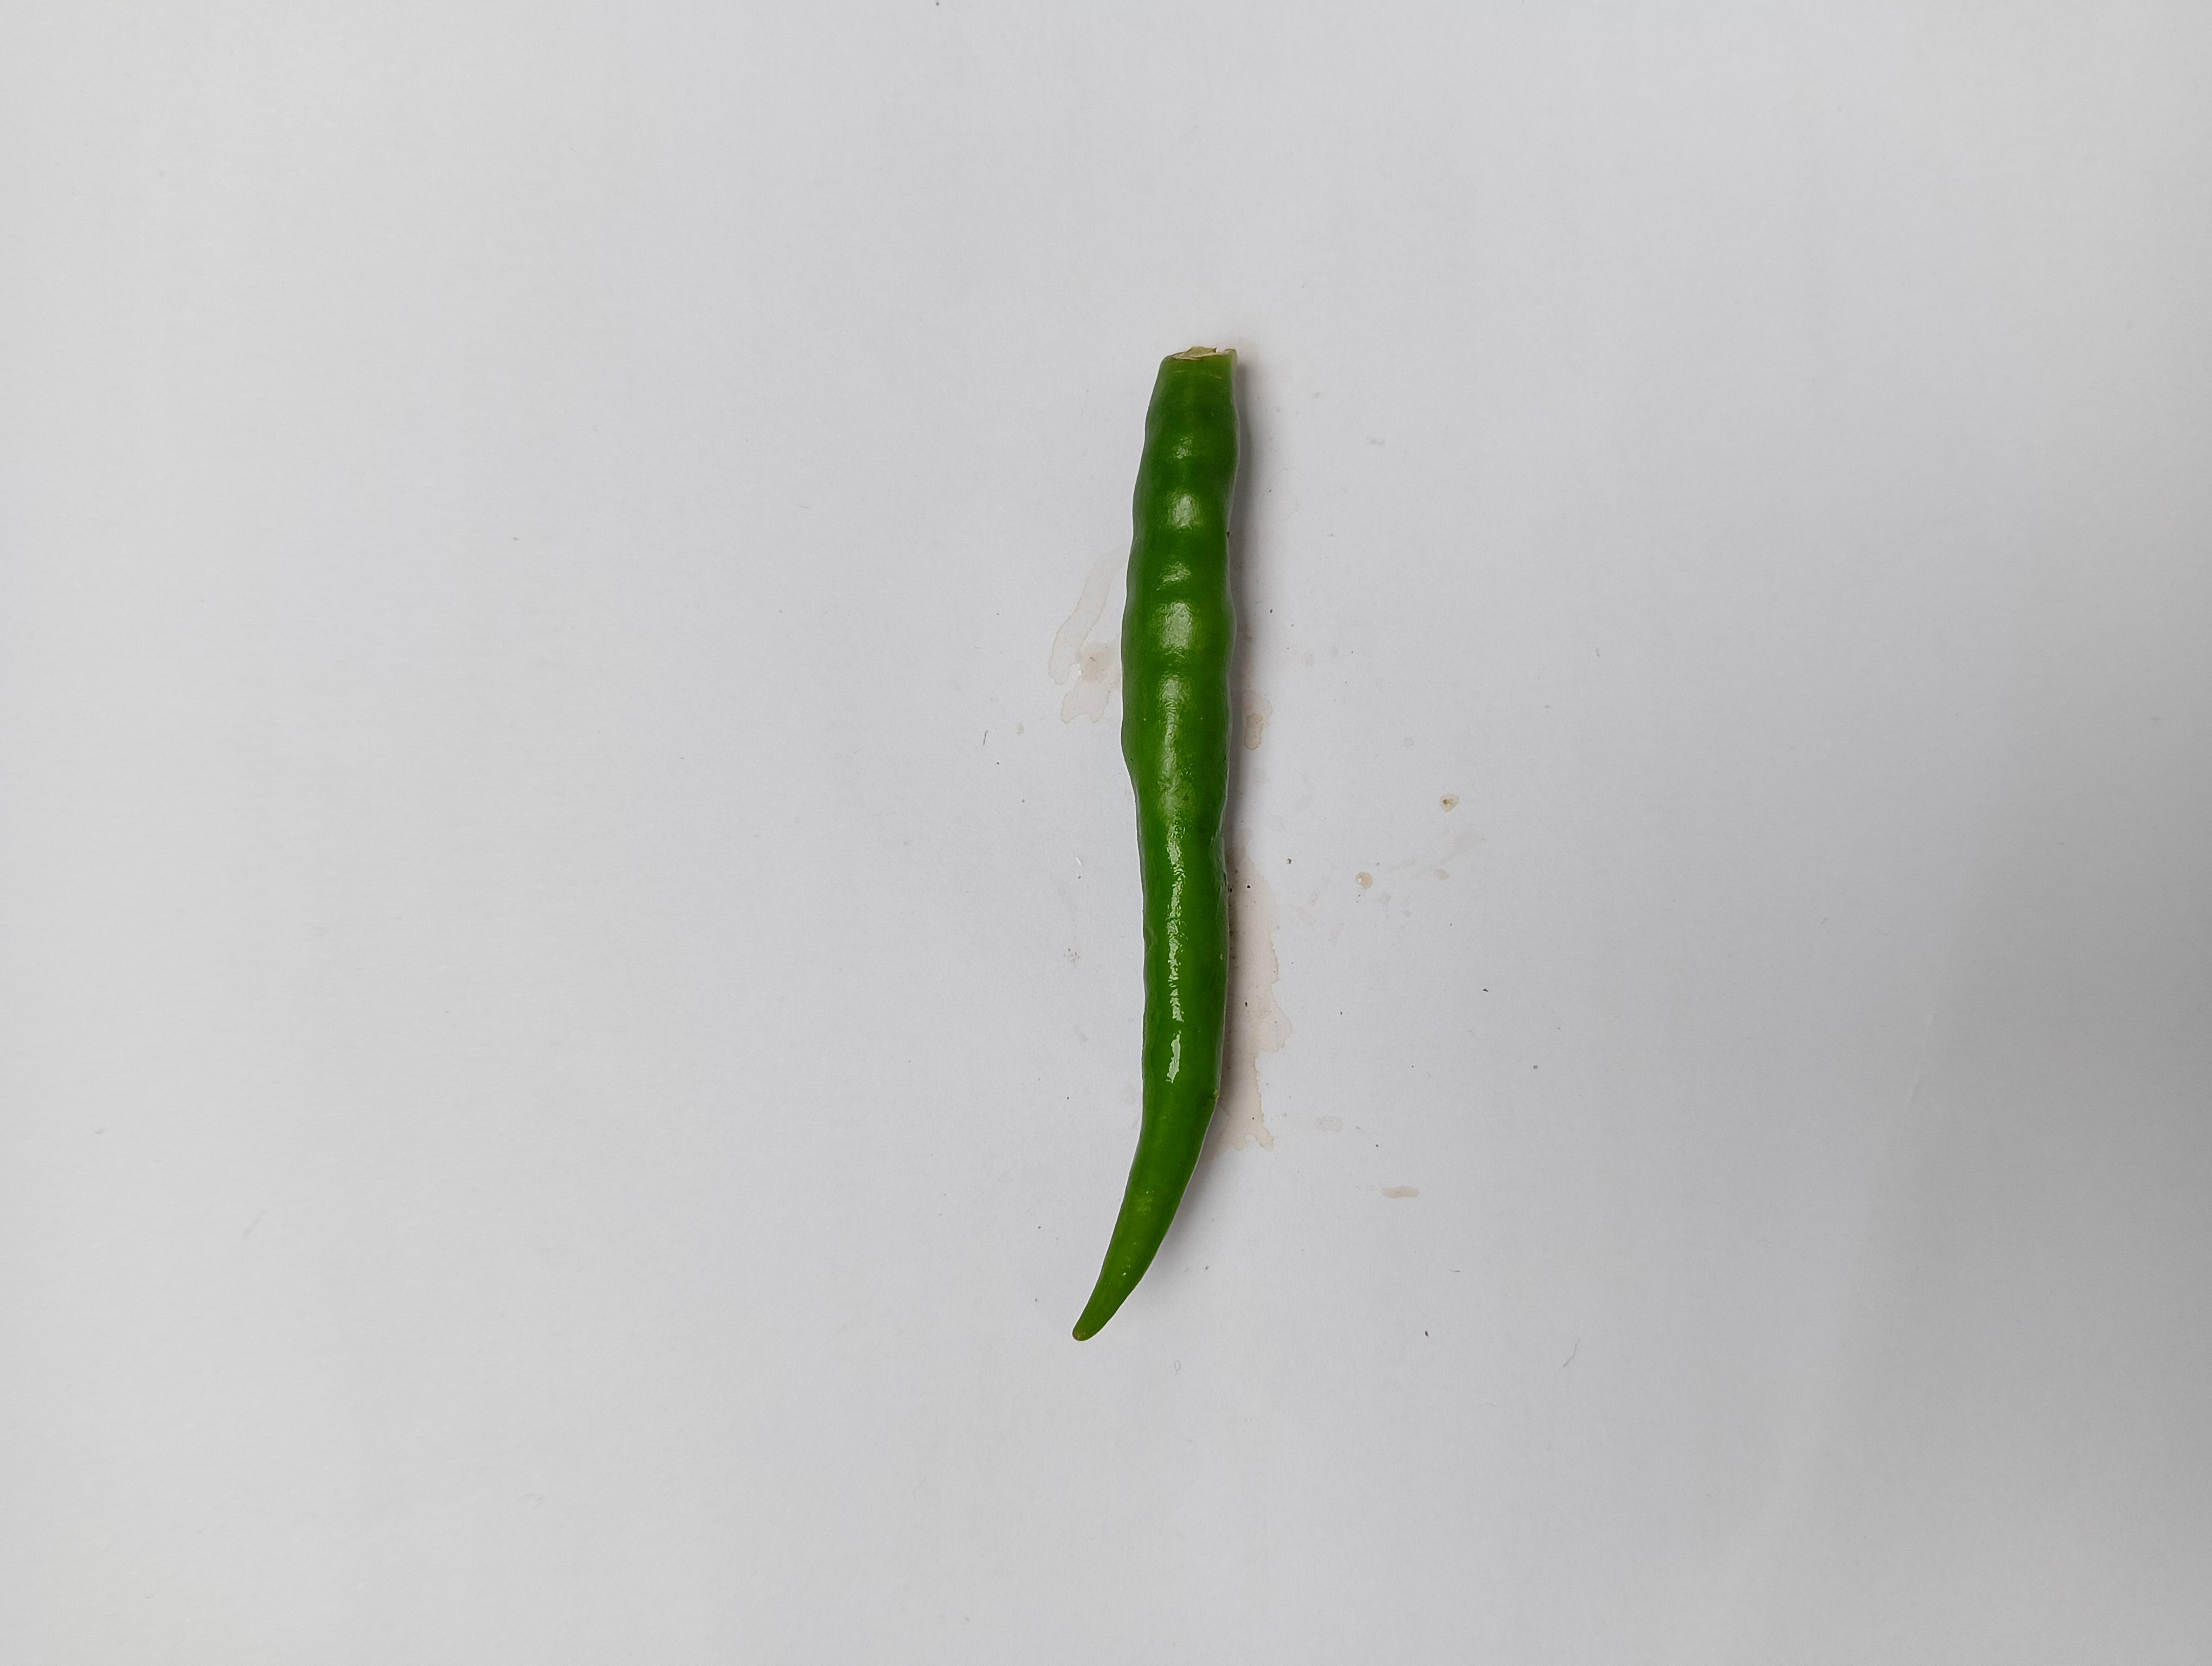
Label: Green Chili